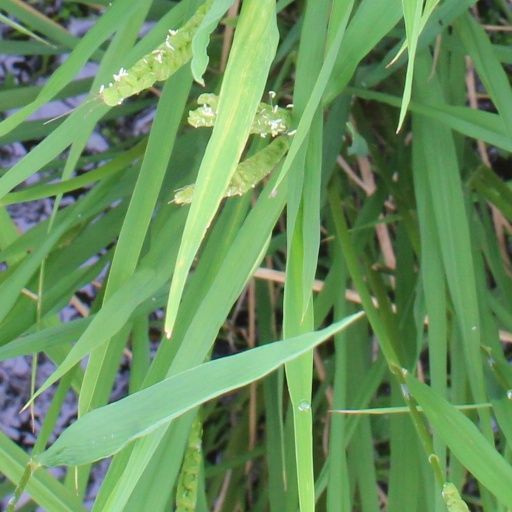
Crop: rice